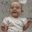
Label: baby